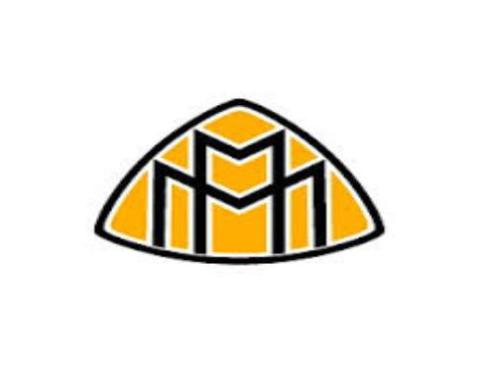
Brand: maybach-1
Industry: Transportation